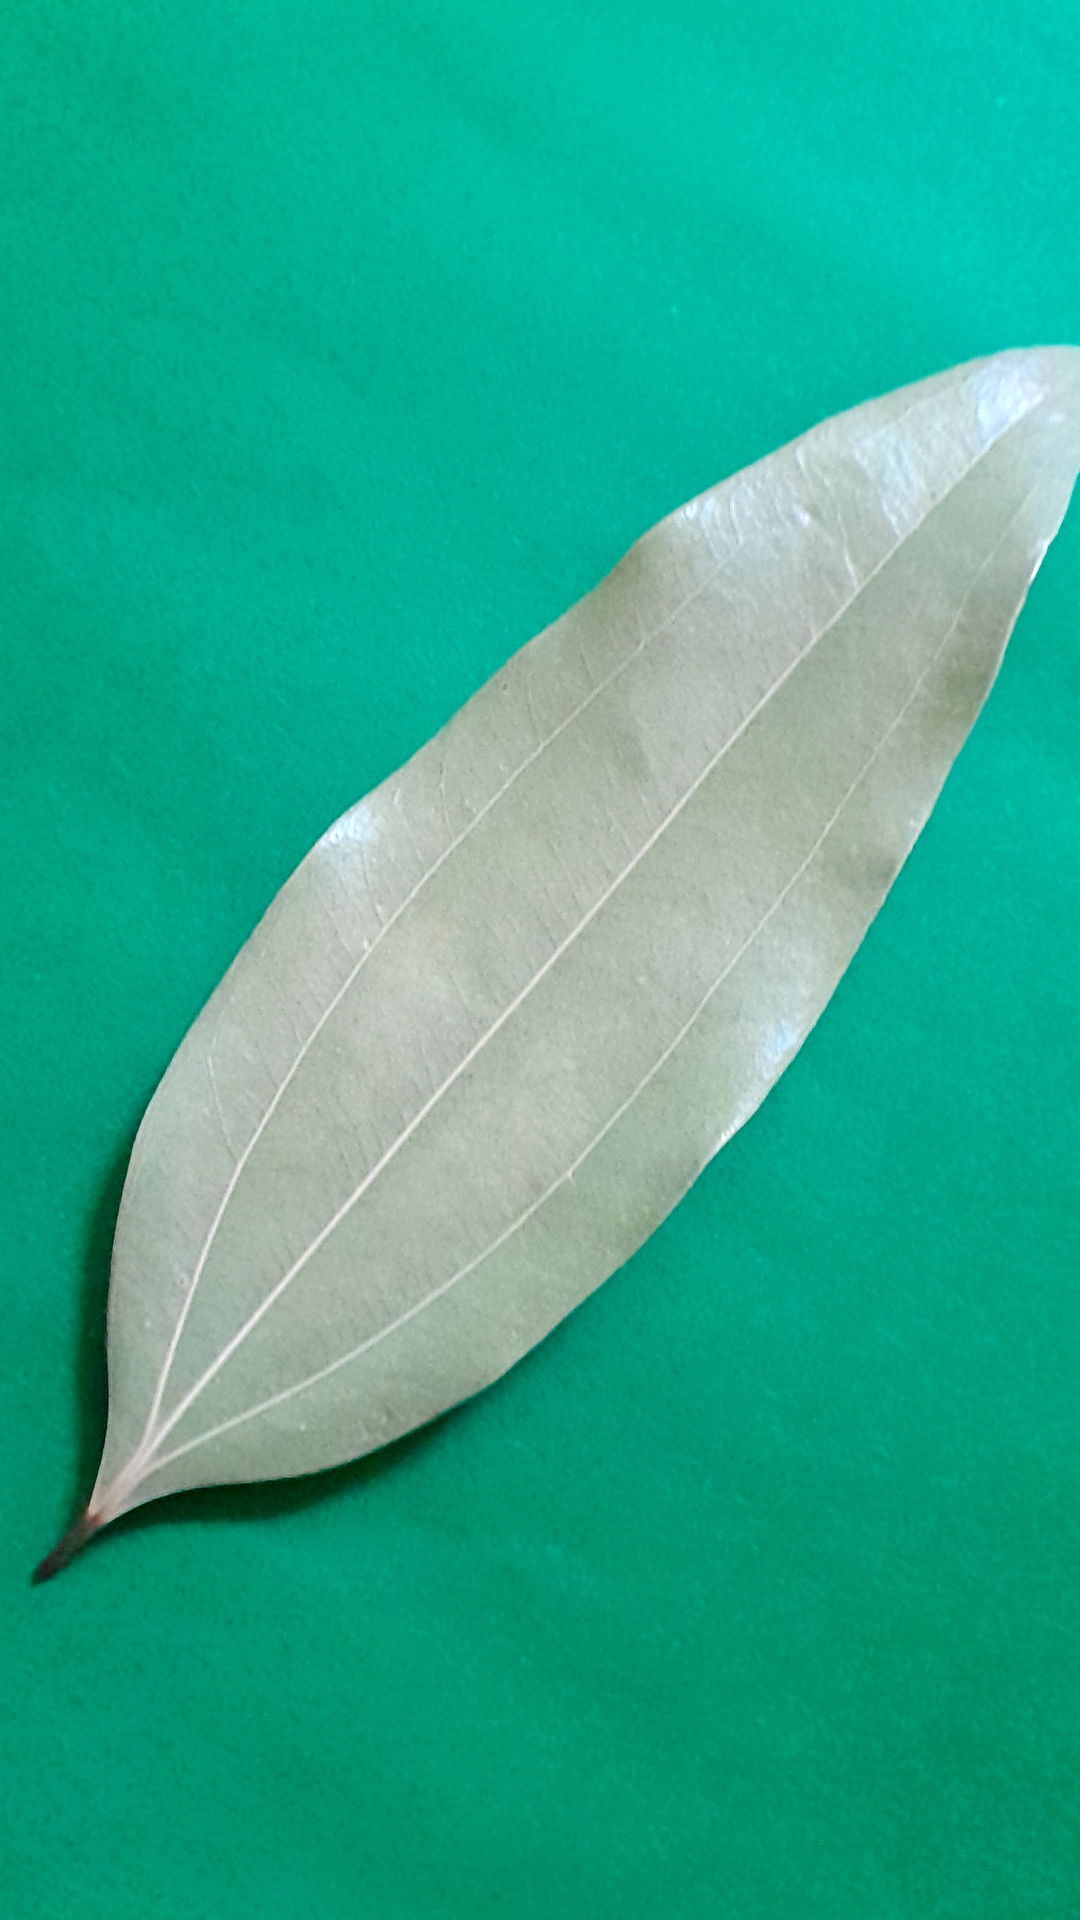
Label: Dry Leaf